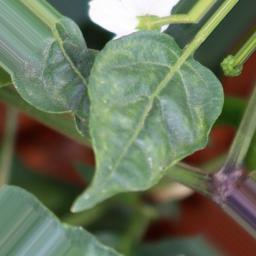
Label: healthy